Columbia, South Carolina, in the American Civil War

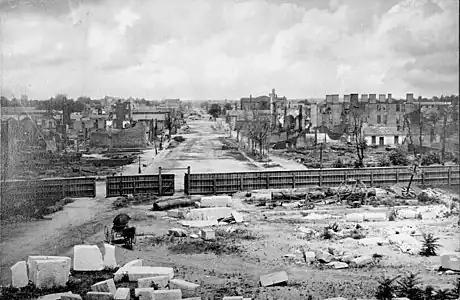
Ruins, as seen from the State House, 1865

Columbia, the capital city of South Carolina, was an important political and supply center for the Confederate States Army during the American Civil War. Much of the town was destroyed during occupation by Union forces under Major General William T. Sherman during the Carolinas Campaign in the last months of the war. Sherman was accused of having deliberately and needlessly burned the city, which he denied. Modern historians say that multiple causes were responsible.